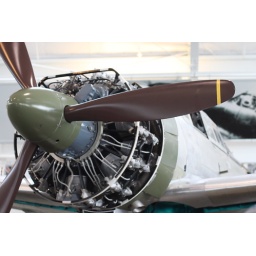
Flying Heritage Collection Fly Day May 22 2010 - Paul Allen's vintage airplane museum, many in flying order